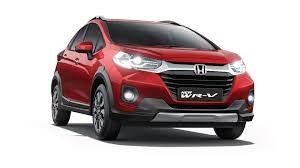
Vehicle type: Cars